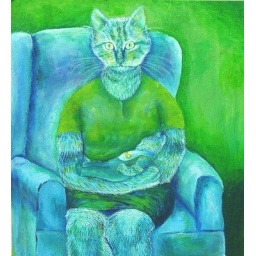
cat sitting in chair with baby green and blue